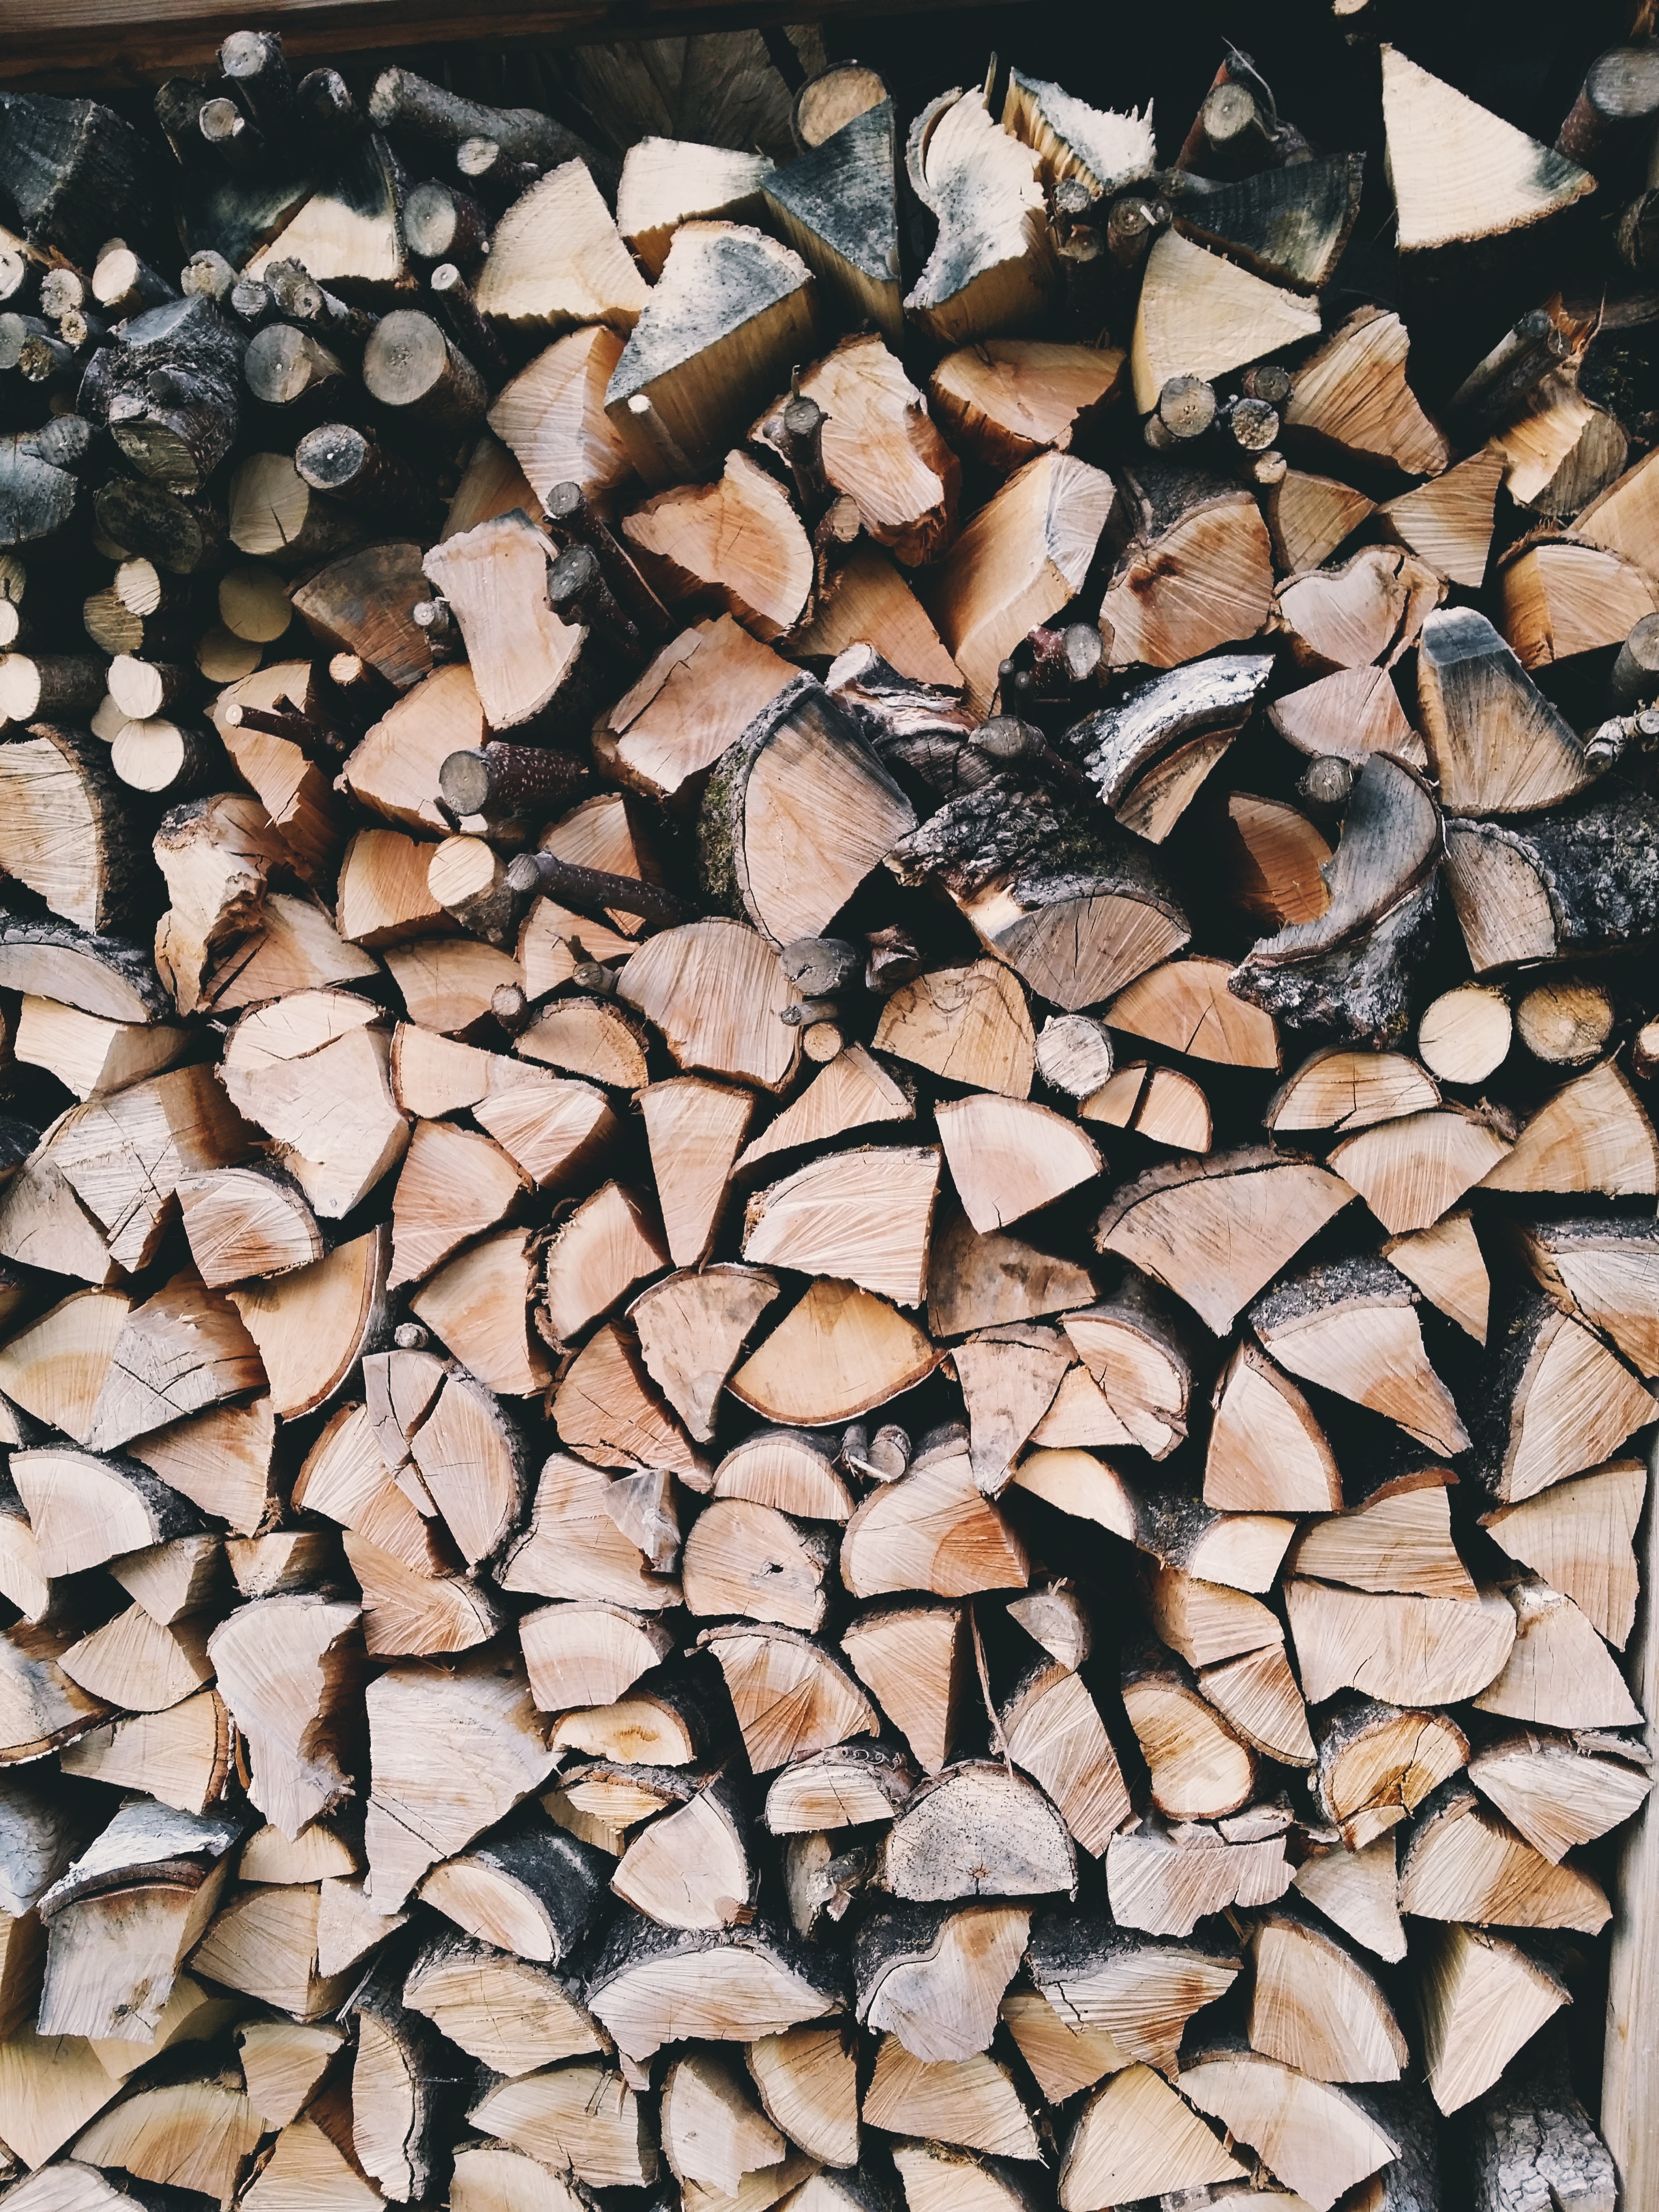
tree, rock, branch, wood, texture, leaf, floor, trunk, wall, log, pattern, soil, firewood, wood pile, material, fire wood, art, design, flooring